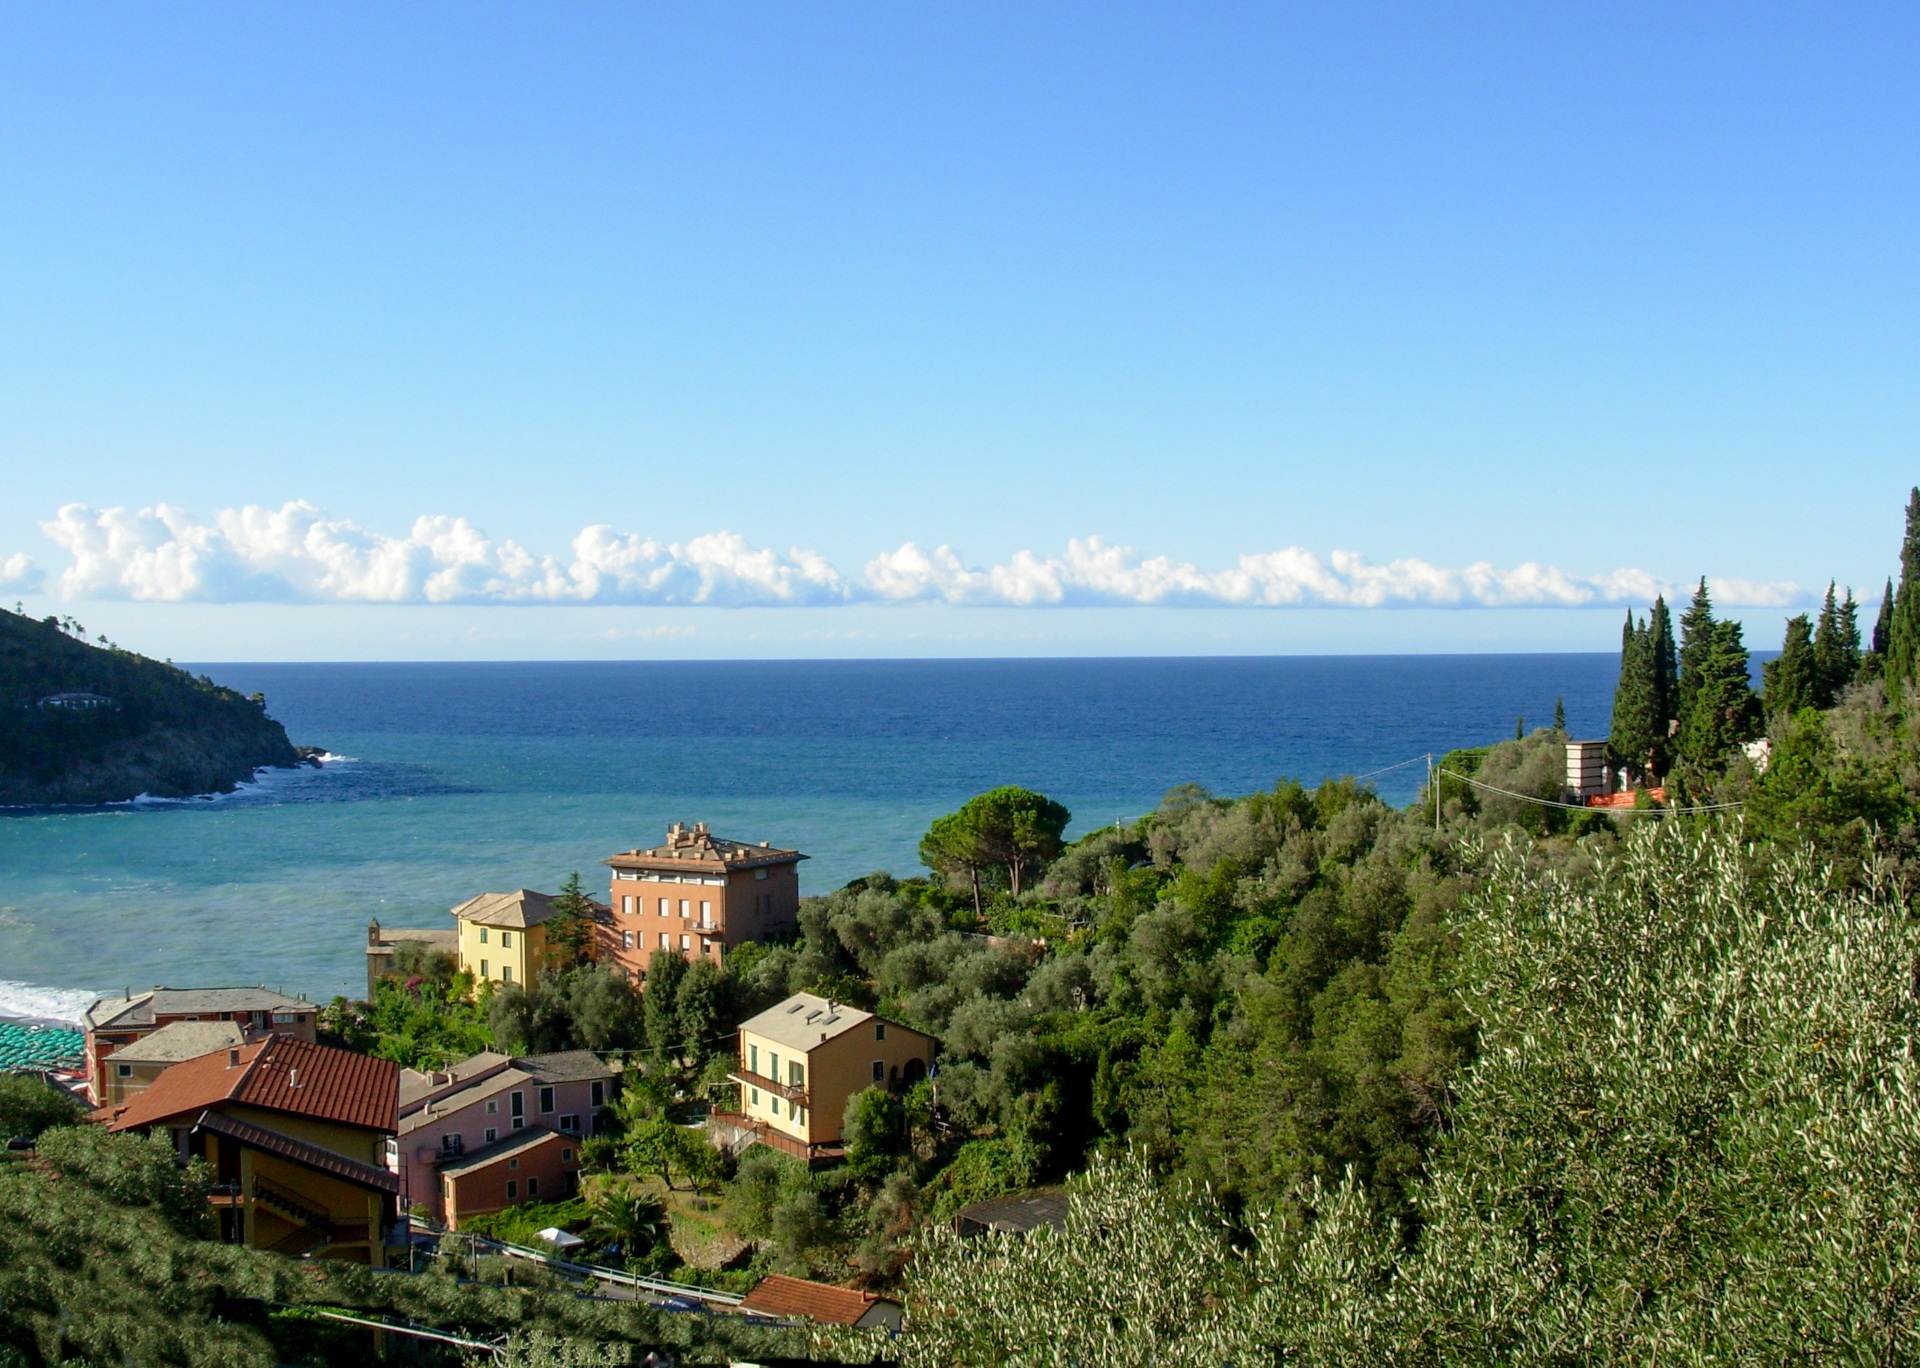
beach, sea, coast, ocean, shore, panorama, summer, vacation, village, cliff, cove, bay, italy, terrain, estate, cape, liguria, geographical feature, bonassola